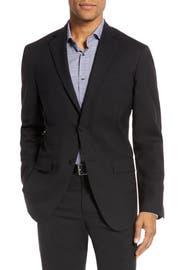
a smart choice for travel this slim fitting sport coat is tailored in breathable wrinkle resistant tech smart wool woven with a hint of stretch for comfort